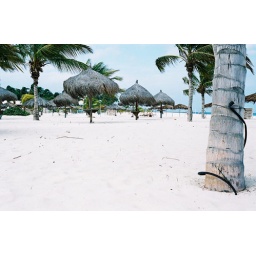
White sand beach in Aruba